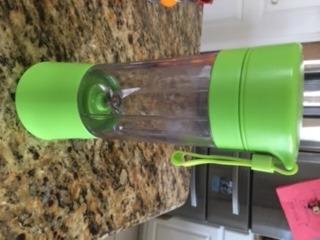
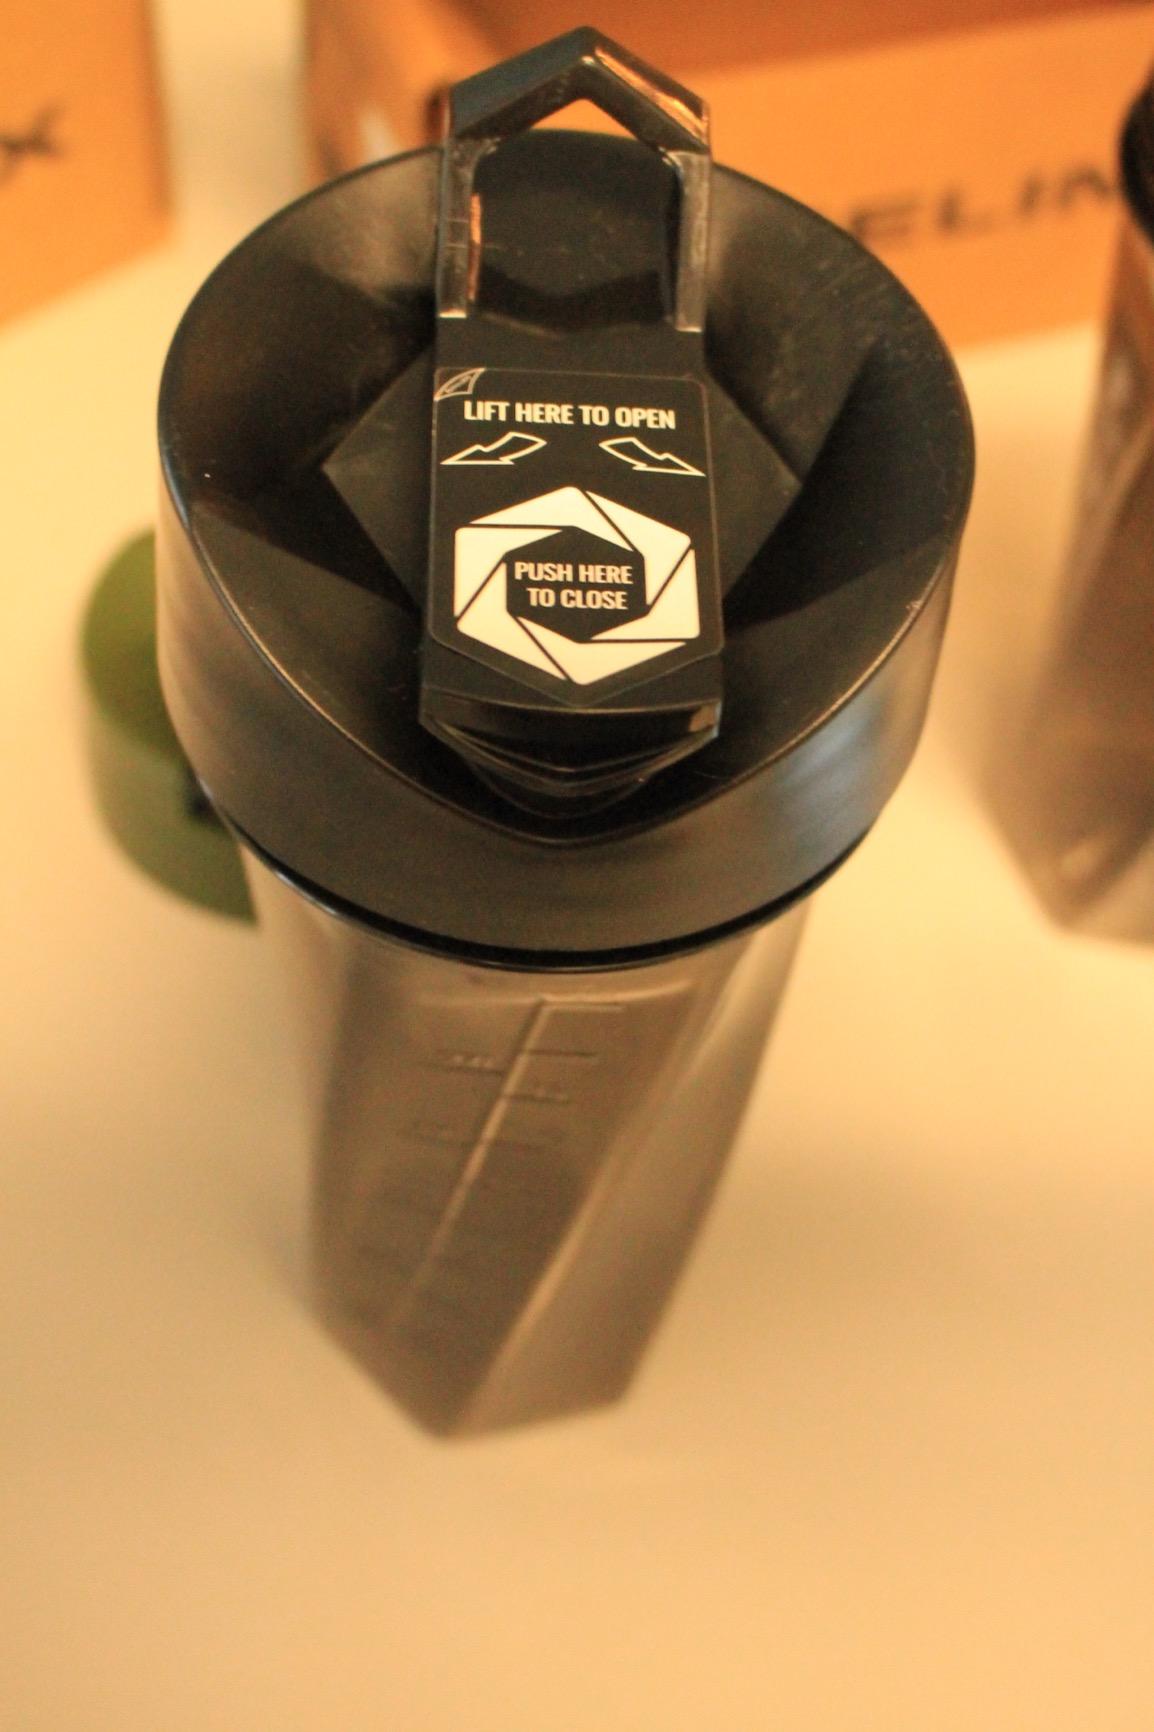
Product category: items_blender
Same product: no